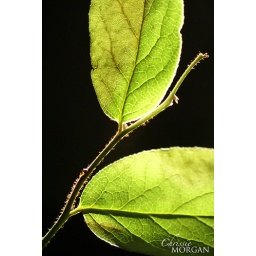
Make a photograph of a plant today. It can be a small one in a pot, a big one in the park, or a tree in a forest.